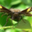
Label: butterfly